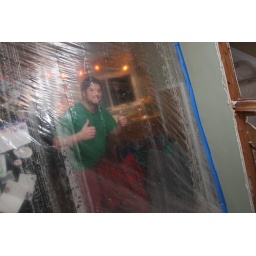
the bubble boy in the kitchen